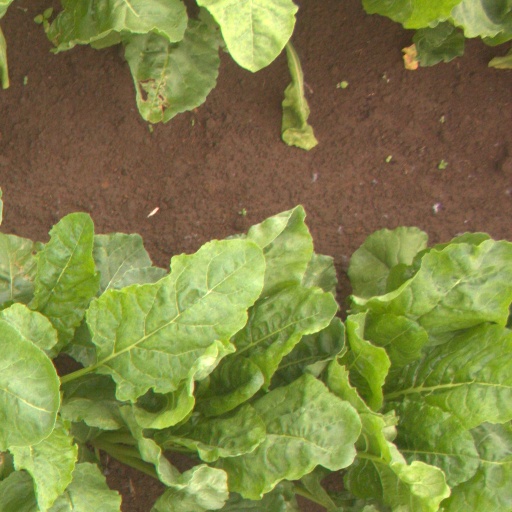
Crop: sugar beet